A Yiddish World Remembered

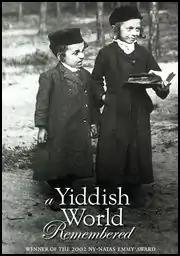

A Yiddish World Remembered is a 2002 Emmy-award-winning documentary by Andrew Goldberg that uses archival photographs, never-before-seen archival videos, and survivor testimony to reconstruct the Jewish communities of Eastern Europe, which were destroyed by the Holocaust. Oscar nominated actor Elliott Gould narrates.